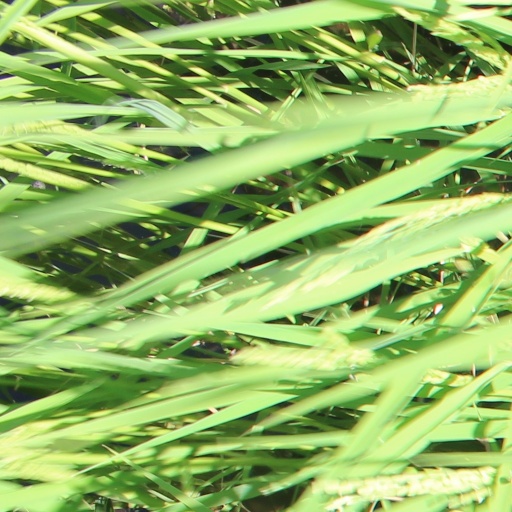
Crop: rice